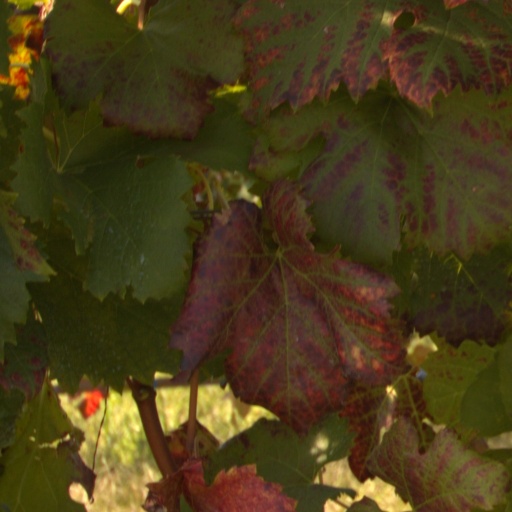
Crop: grape